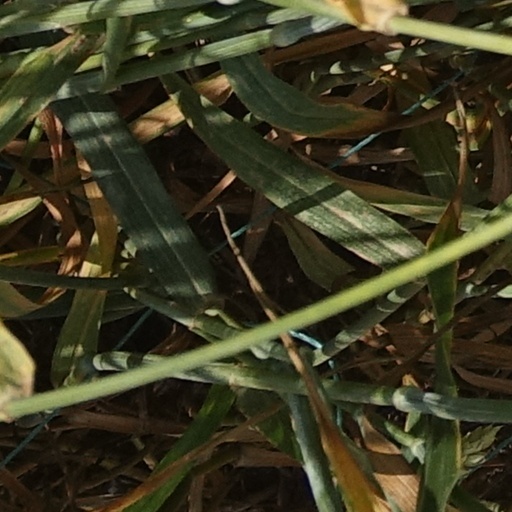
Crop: wheat